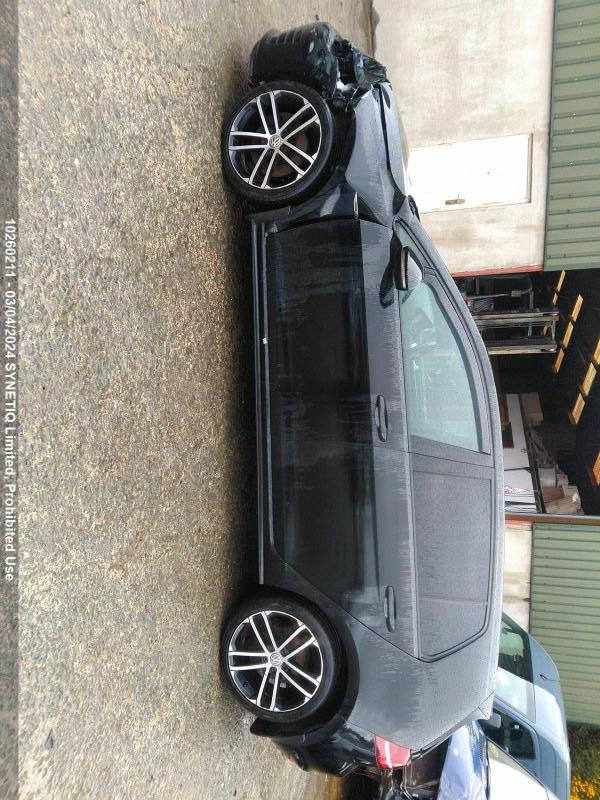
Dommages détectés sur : pare-choc avant, feu avant gauche, aile avant gauche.
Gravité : majeur